Cheshire Cat (Blink-182 album)

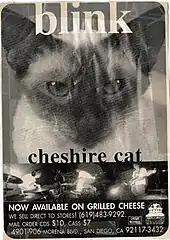
Cargo promoted the album with adverts in skateboarding magazines, such as "Thrasher".

"Cheshire Cat" was a strong seller for an independent band, despite the fact that popularity grew in the form of unauthorized CD copies across the country. The band were acquiring legions of new fans and radio play, and the buzz created by the album inspired manager Rick DeVoe to call Hoppus, wanting to manage the band. DeLonge threw together a crude "press kit" for DeVoe, which included photocopies of fanzines, reviews, and some cartoons drawn by DeLonge. The band members were ecstatic when DeVoe signed on with the band, as he promoted larger bands such as Pennywise, NOFX, and The Offspring. The attention also brought forth calls from Rick Bonde, of the Tahoe Agency, a booking agency based out of Lake Tahoe that worked with big punk and ska names such as Sublime. The husband-and-wife team of Rick and Jean Bonde, who owned and operated the company, began arranging shows for the band and minitours that gave blink their first promotion outside of San Diego.